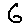
Label: 6